Laminar flow cabinet

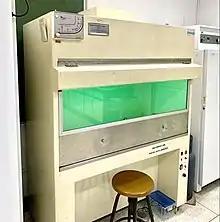
Laminar flow cabinet

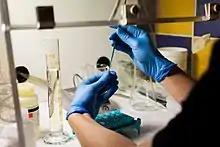
Preparation of microbiological samples in a laminar chamber

A laminar flow cabinet or tissue culture hood is a partially enclosed bench work surface designed to prevent contamination of biological samples, semiconductor wafer, or any particle-sensitive materials. Air is drawn through a HEPA filter and blown in a very smooth laminar flow in a narrow vertical curtain, separating the interior of the cabinet from the environment around it. The cabinet is usually made of stainless steel with no gaps or joints where spores might collect.